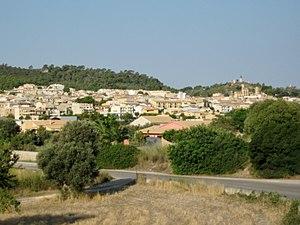
Son Servera est une commune d'Espagne de l'île de Majorque dans la communauté autonome des Îles Baléares. Elle est située au nord-est de l'île et fait partie de la comarque du Llevant.